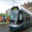
Label: streetcar